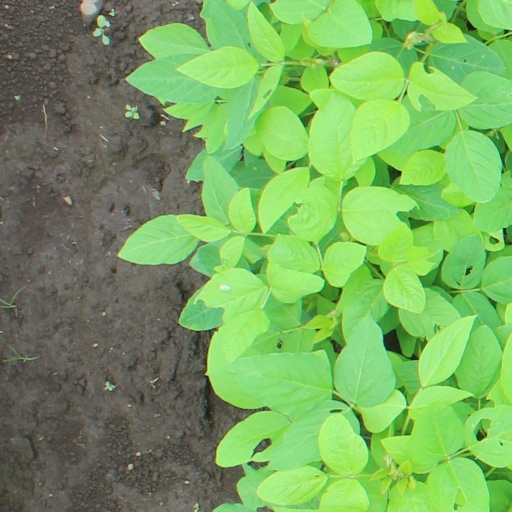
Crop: soybean